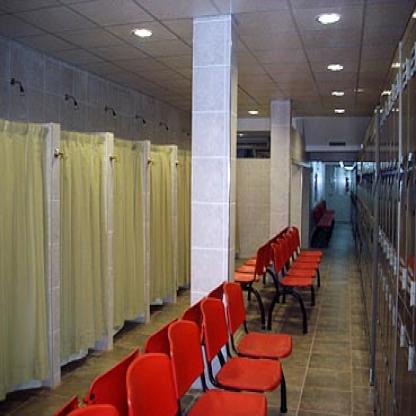
Scene: Indoor